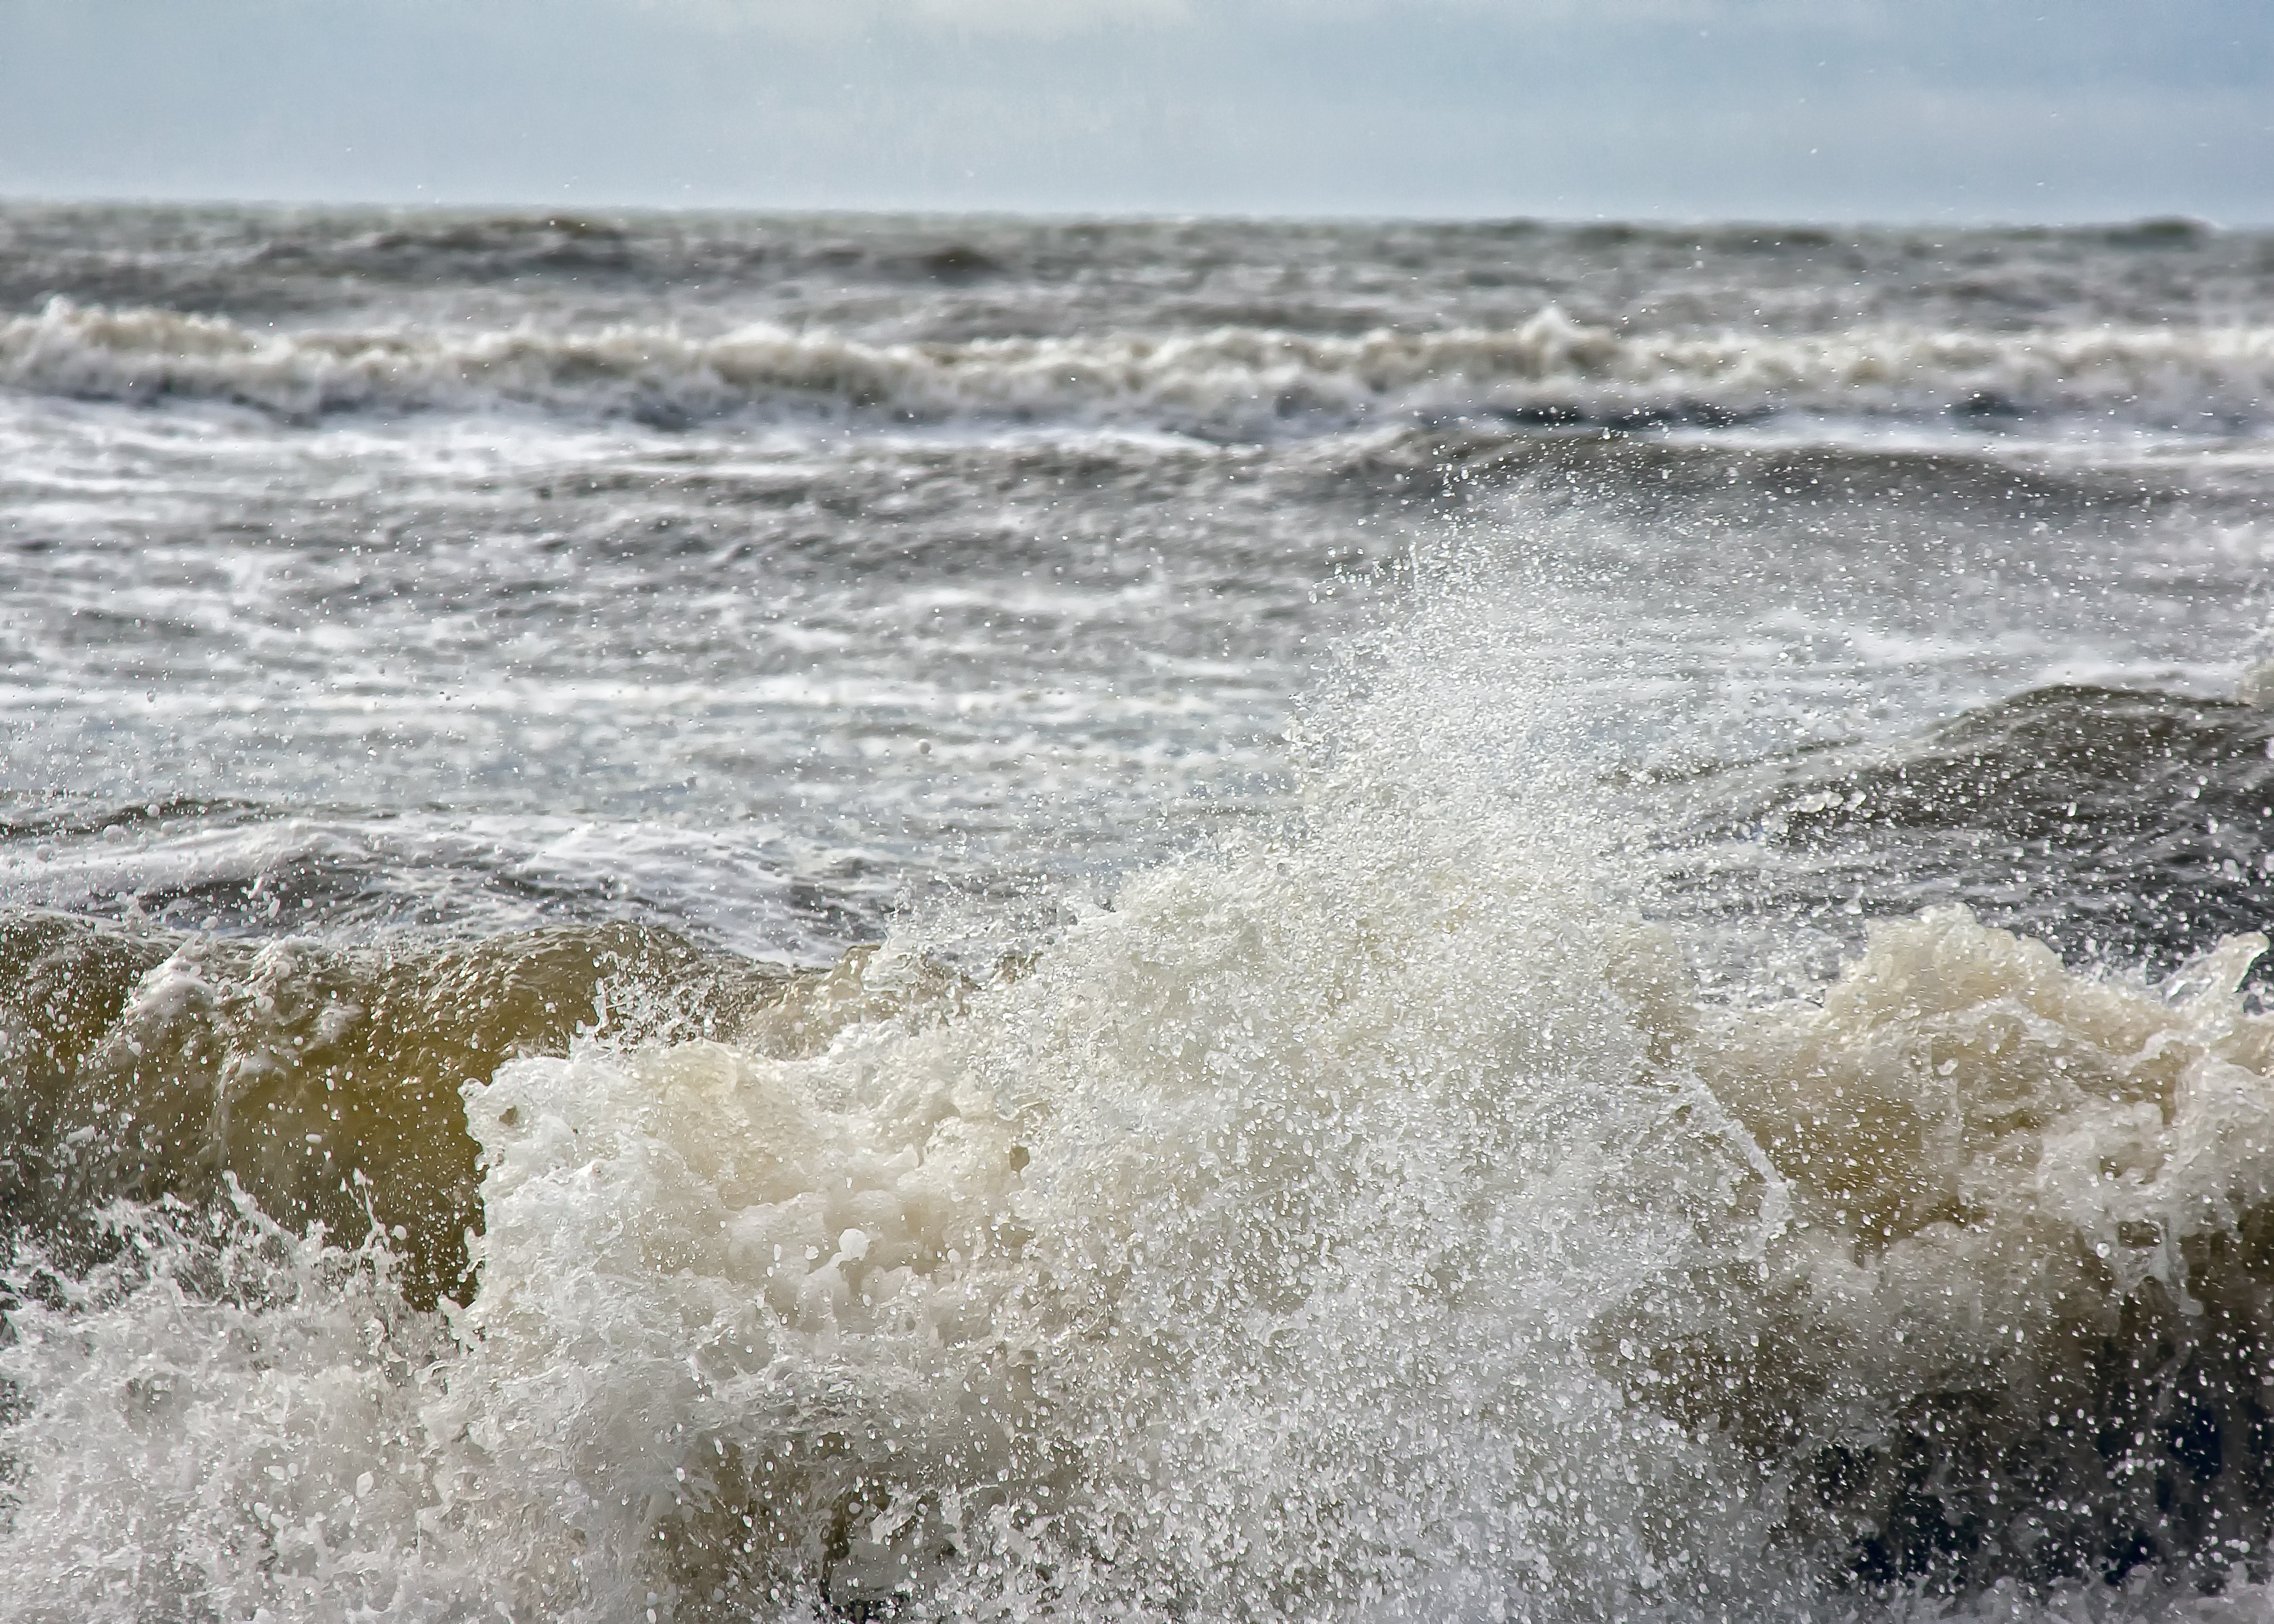
beach, sea, coast, water, nature, sand, ocean, shore, wave, wind, wet, flood, spray, weather, storm, rapid, body of water, disaster, flooding, north sea, force of nature, water level, inject, wind wave